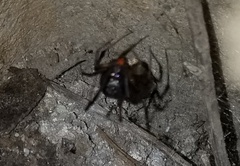
Species: Lactrodectus_hesperus